Culture in Toronto

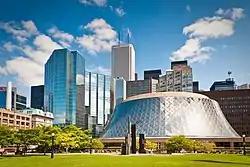
Roy Thomson Hall is a concert hall that acts as the home for the Toronto Symphony Orchestra. It is also used as one of the main venues for the Toronto International Film Festival.

The ravine system, a distinctive feature of the geography of Toronto, is a network of deep ravines forming an urban forest that runs throughout much of the city. For the most part designated as parkland, the ravines are largely undeveloped. Toronto's ravines have been presented as central to Toronto's character. Architect Larry Richards describes Toronto as topographically being "San Francisco turned upside down." They appear in the works of major Toronto writers such as Margaret Atwood, Anne Michaels, Morley Callaghan and Ann-Marie MacDonald. Robert Fulford has declared: The ravines are the chief characteristic of the local terrain, its topographical signature. Canadian journalist Robert Fulford had described the ravine system as "both a tangible (though often hidden) part of our surroundings and a persistent force in our civic imagination. They are the shared subconscious of the municipality, the places where much of the city's literature is born."